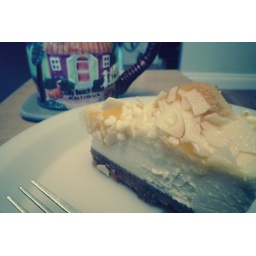
I'm pleased to report that cake features frequently in the new house which helps it feel like home.